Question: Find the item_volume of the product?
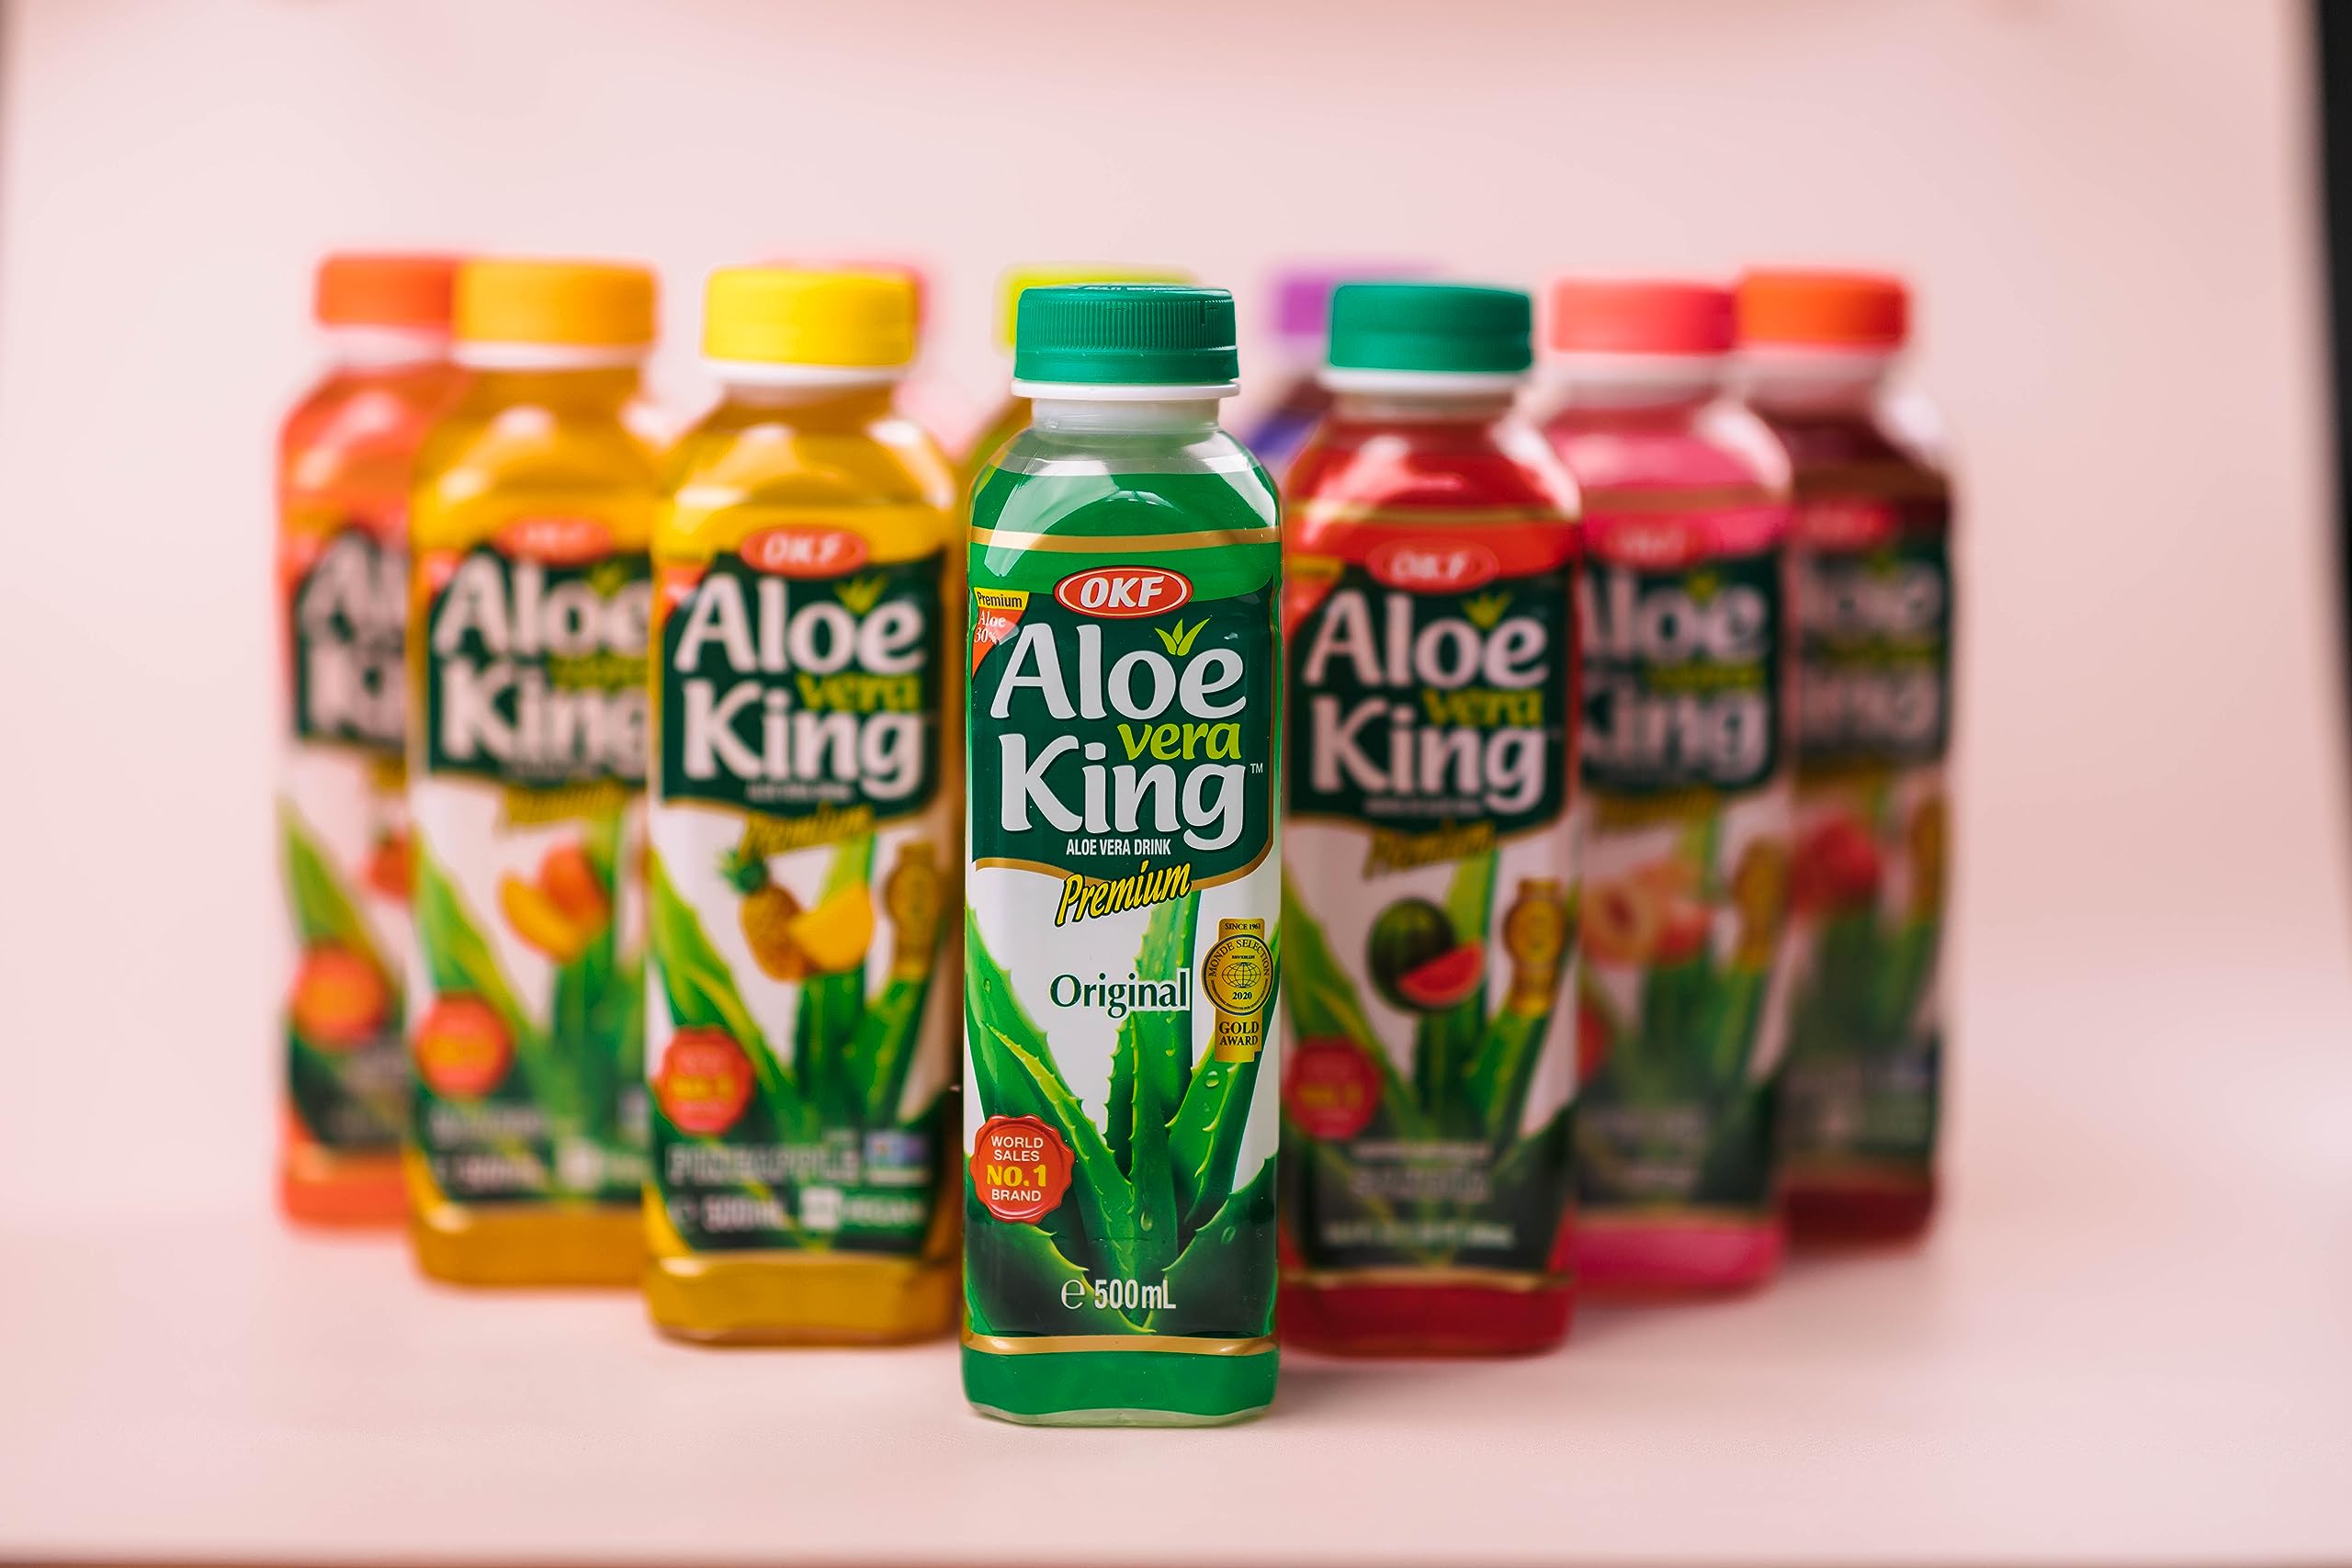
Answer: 500.0 millilitre